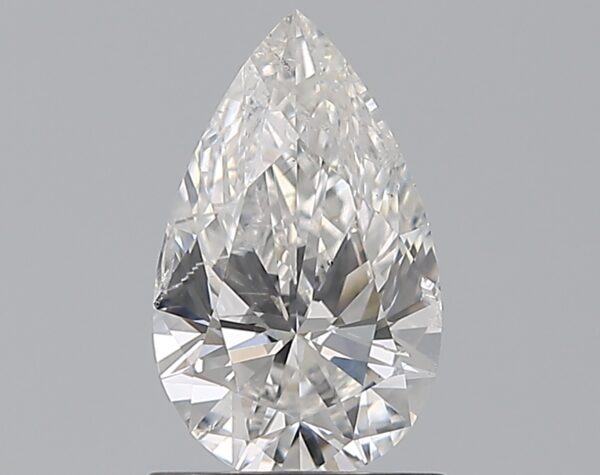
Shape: pear
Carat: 1.01
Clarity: I1
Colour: F
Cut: EX
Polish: EX
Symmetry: VG
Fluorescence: N
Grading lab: GIA
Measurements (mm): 9.28 x 5.66 x 3.39